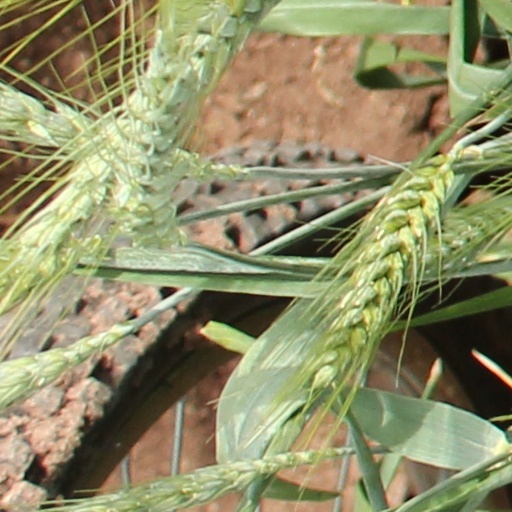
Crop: wheat